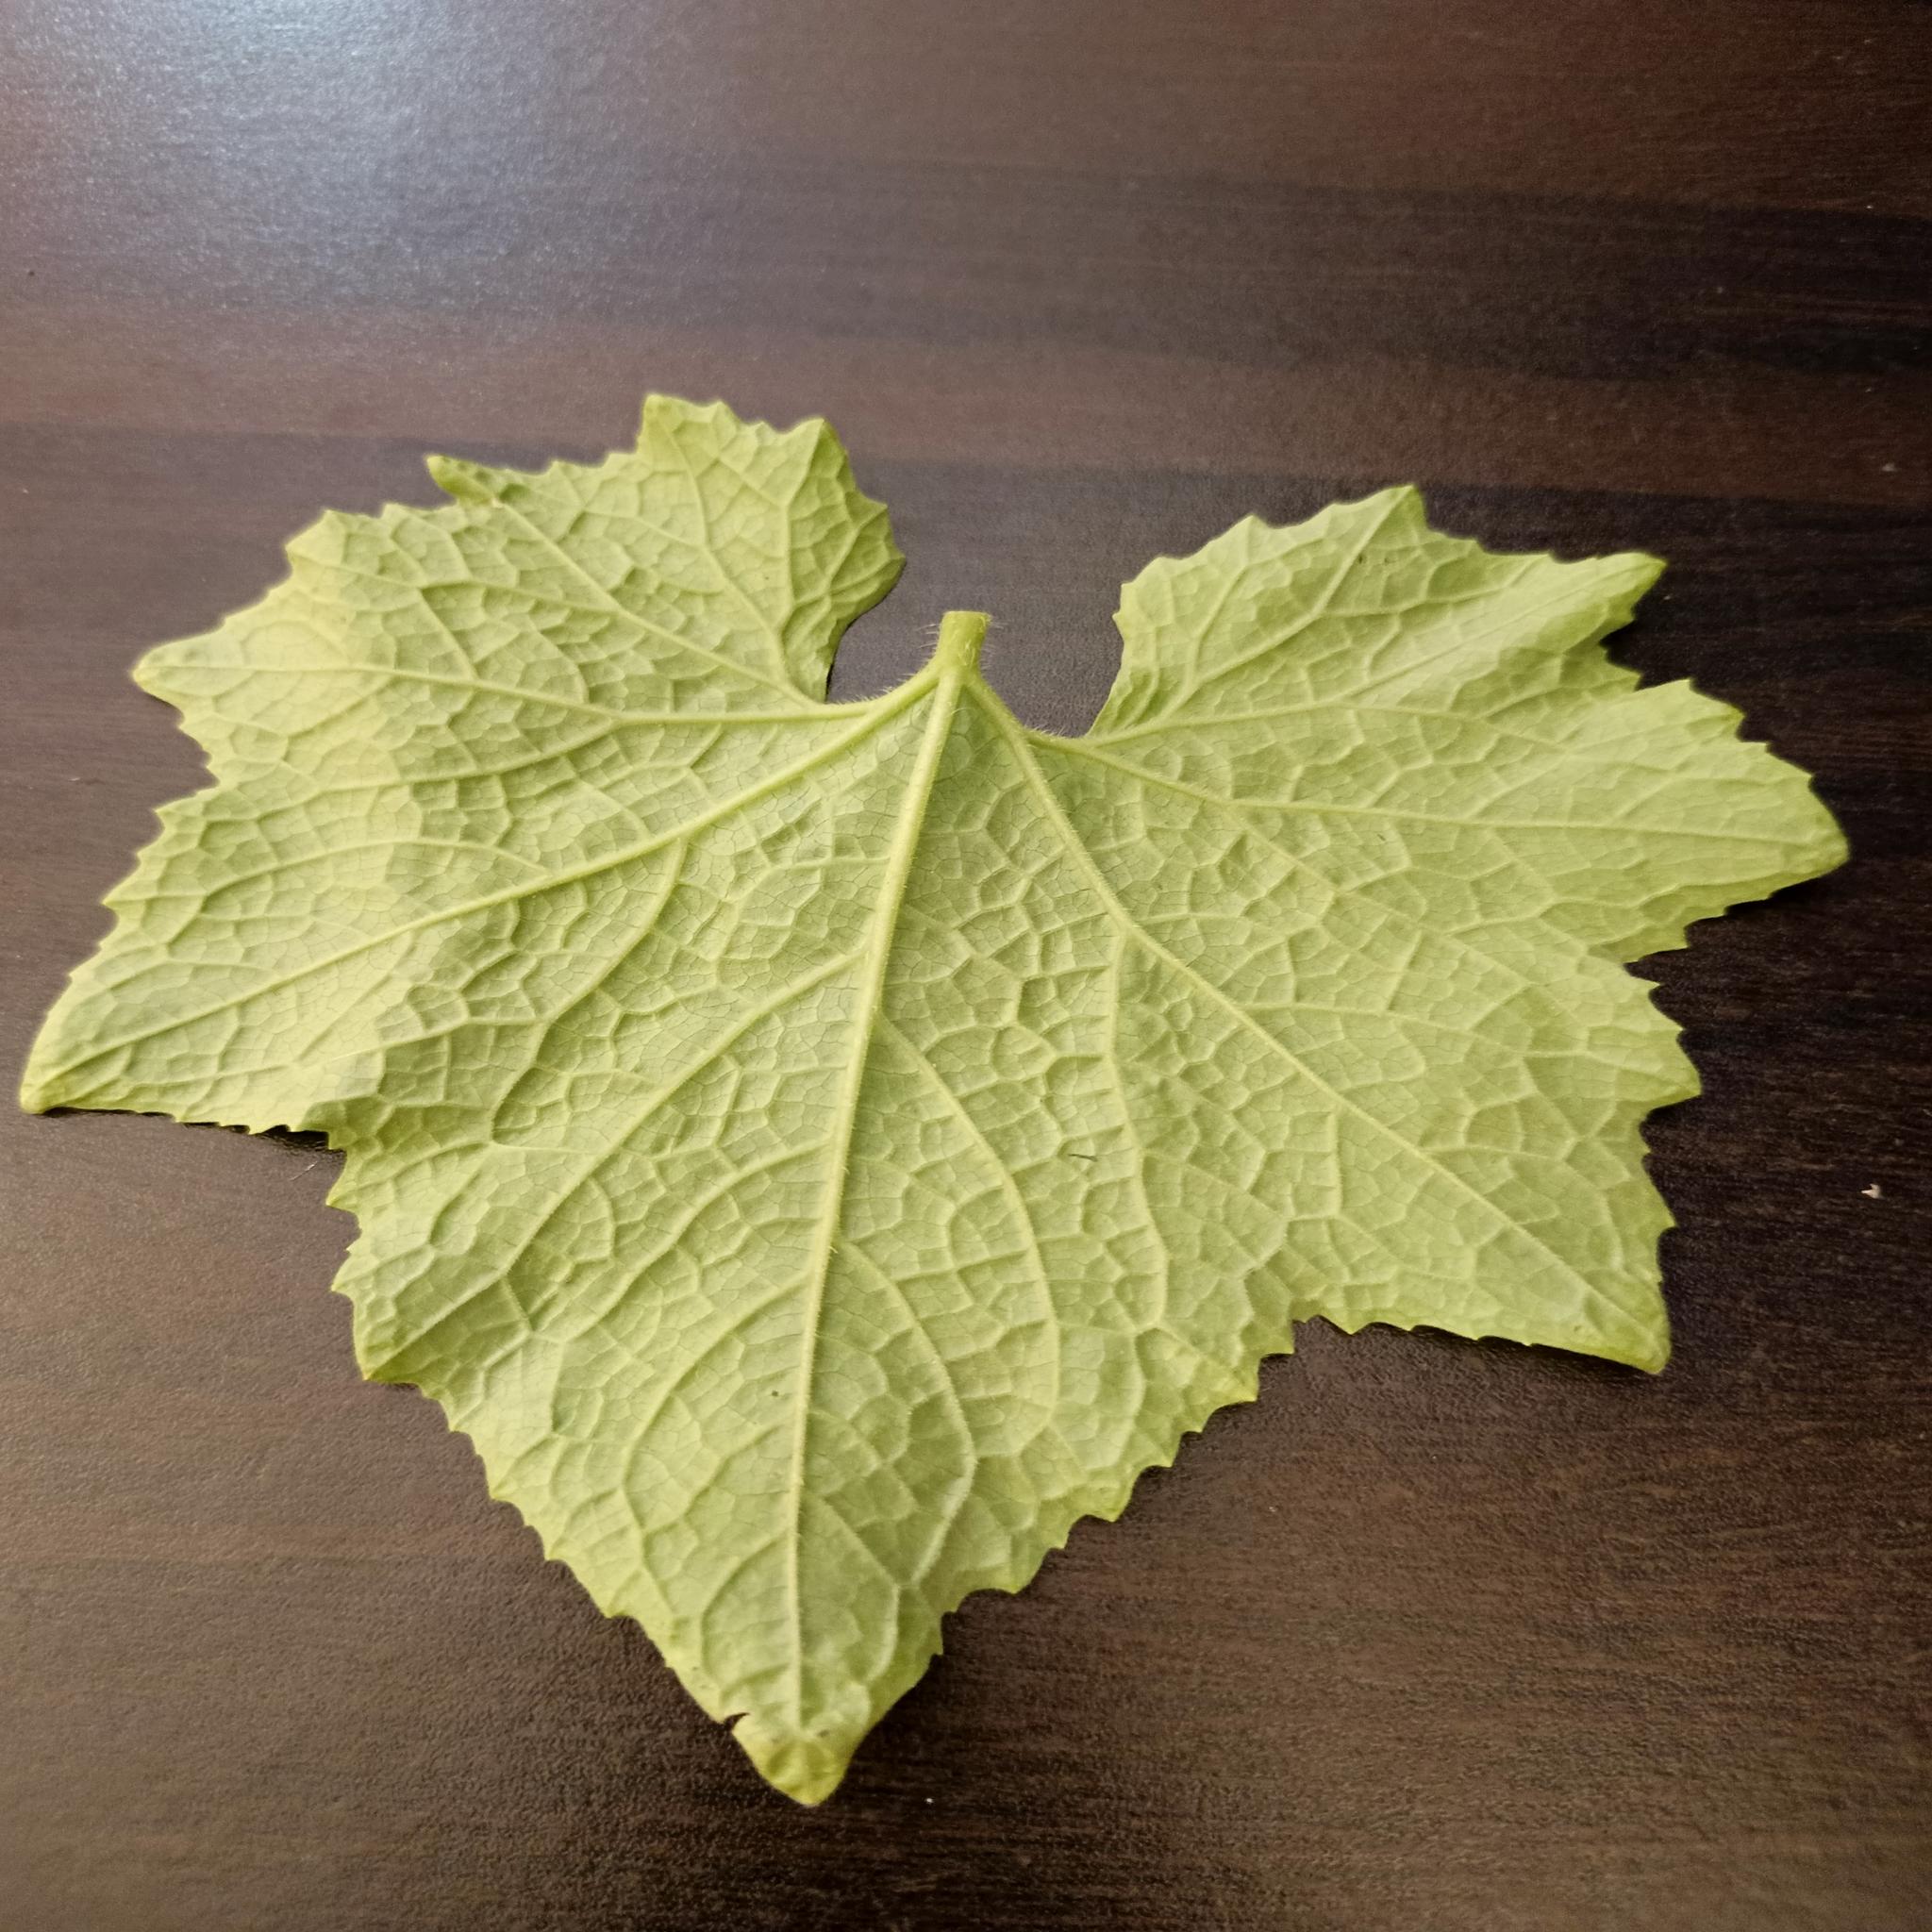
Label: Healthy